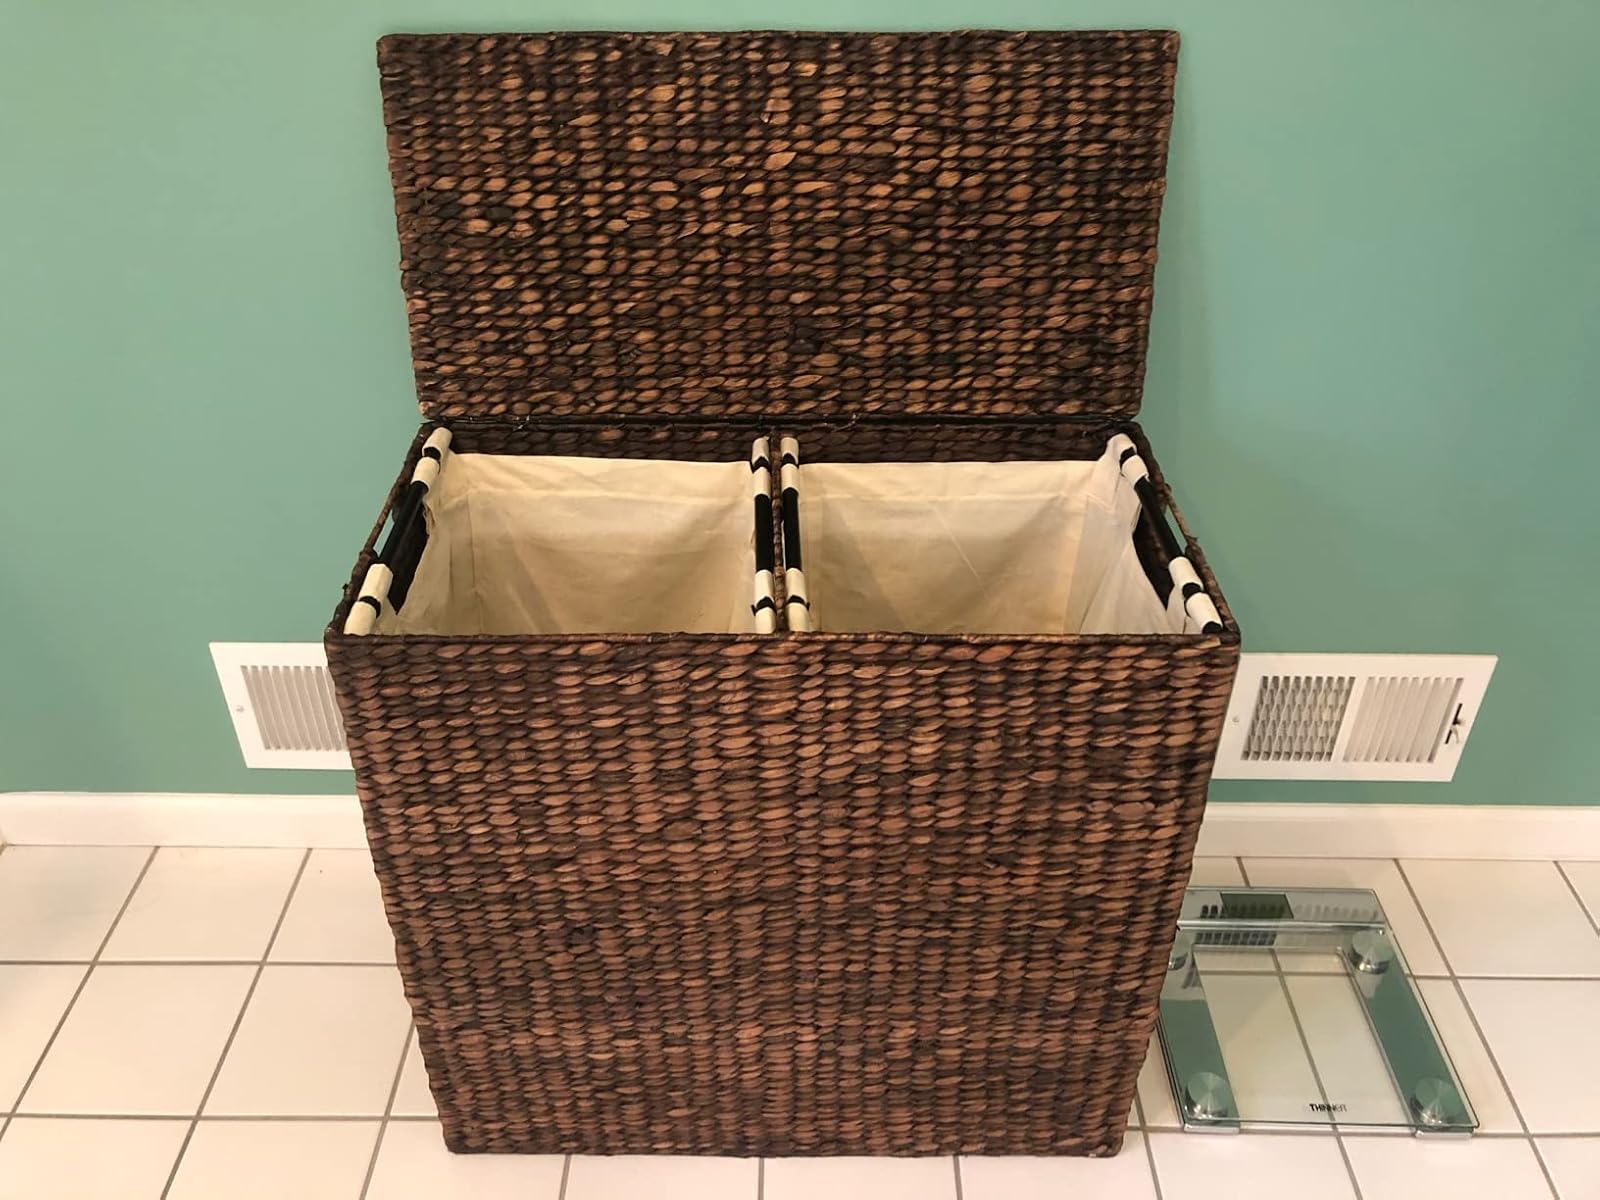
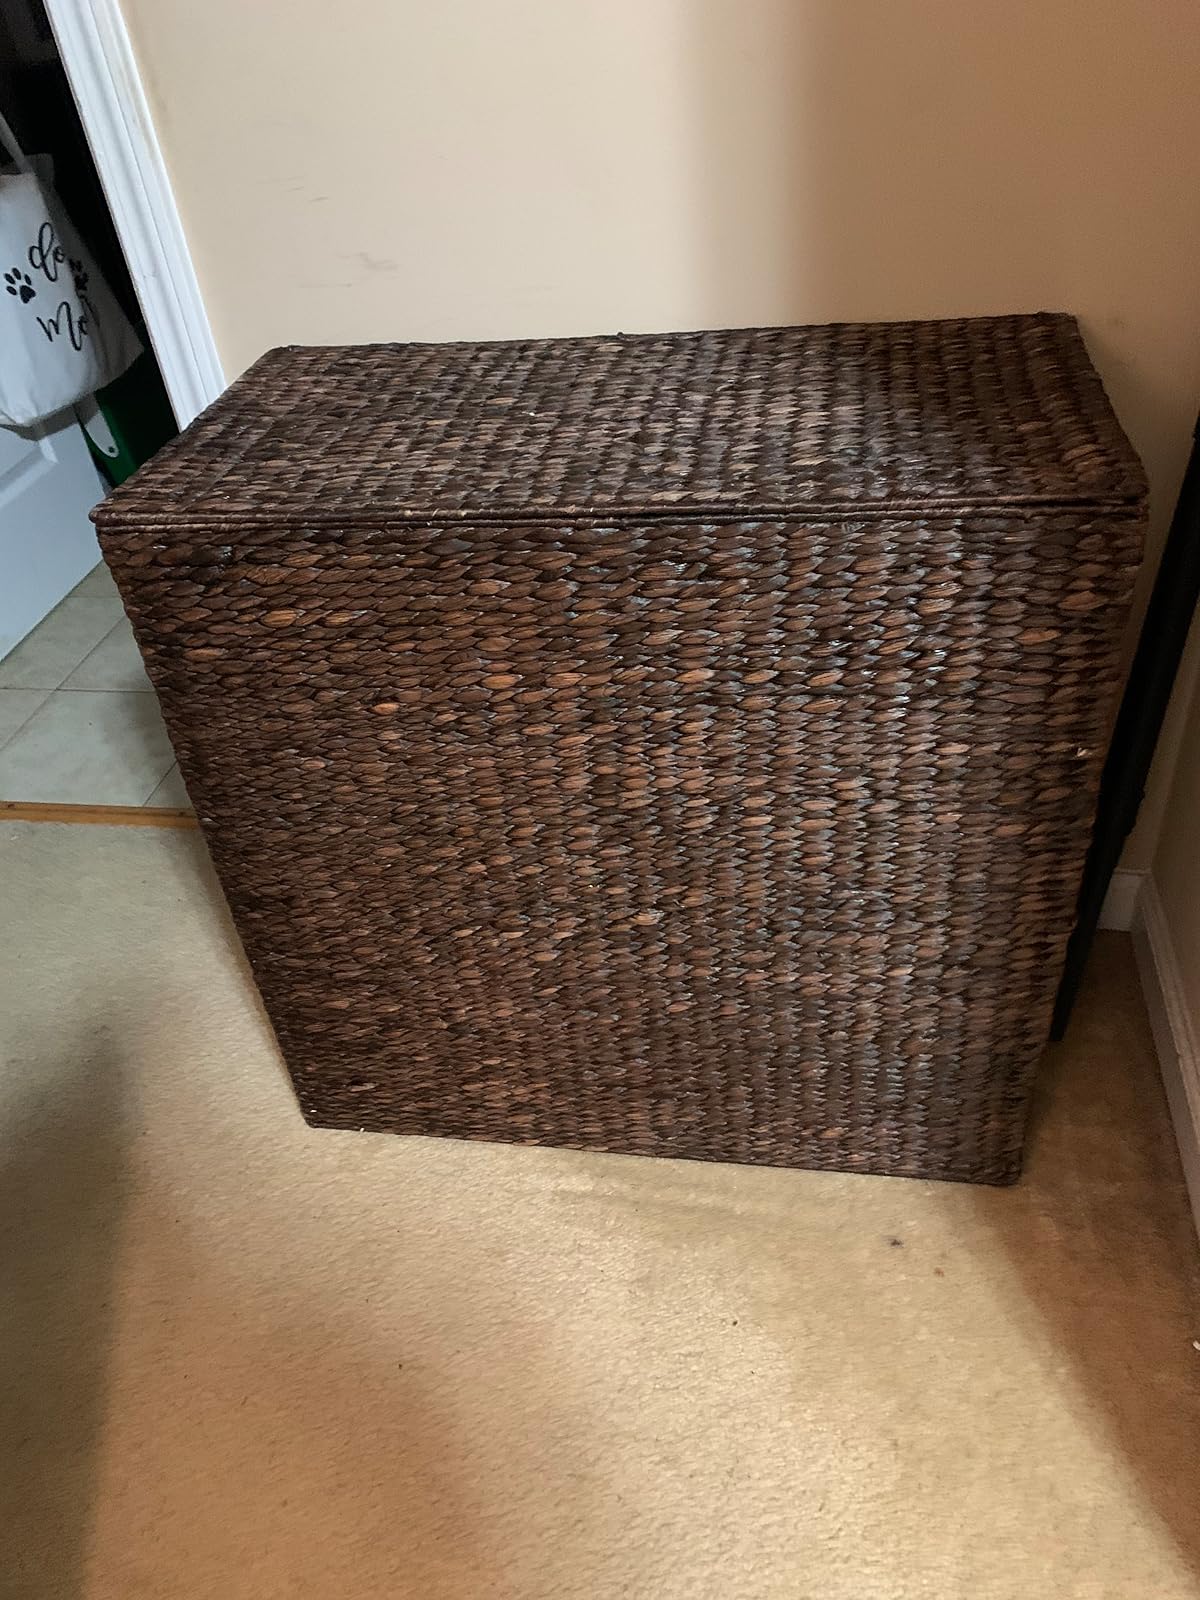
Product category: items_hamper
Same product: yes